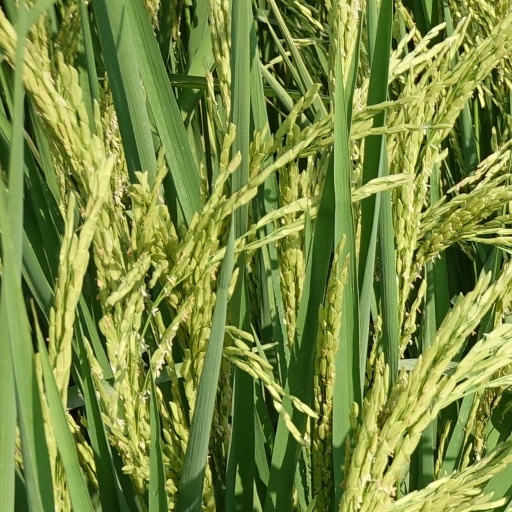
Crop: rice